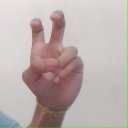
अक्षर: ई